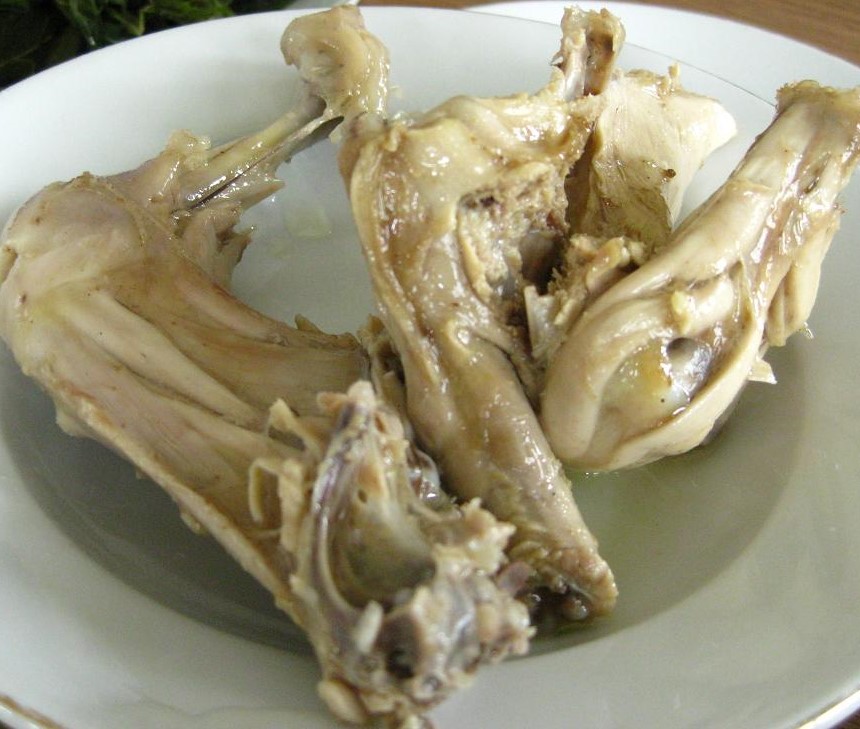
Label: ayam_pop